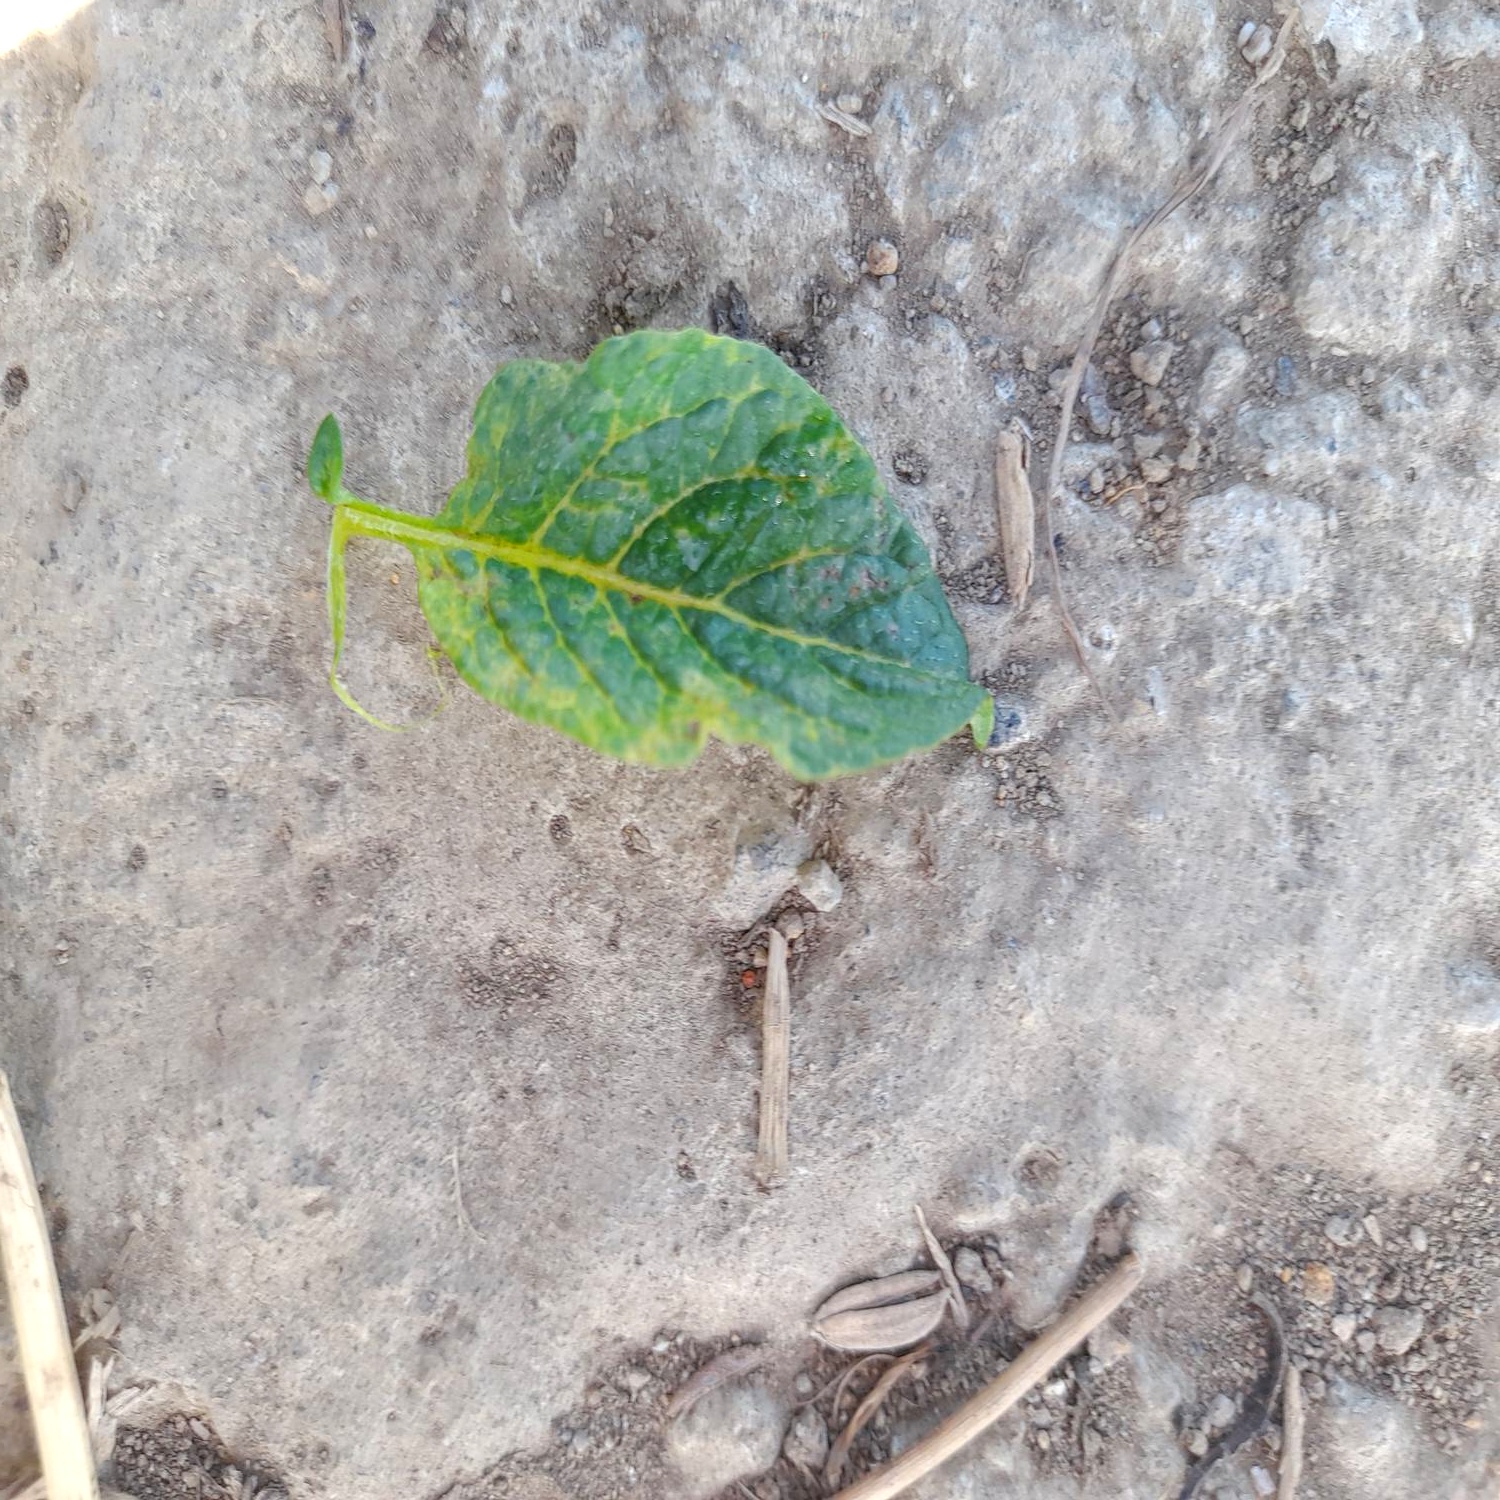
Etiqueta: Virus